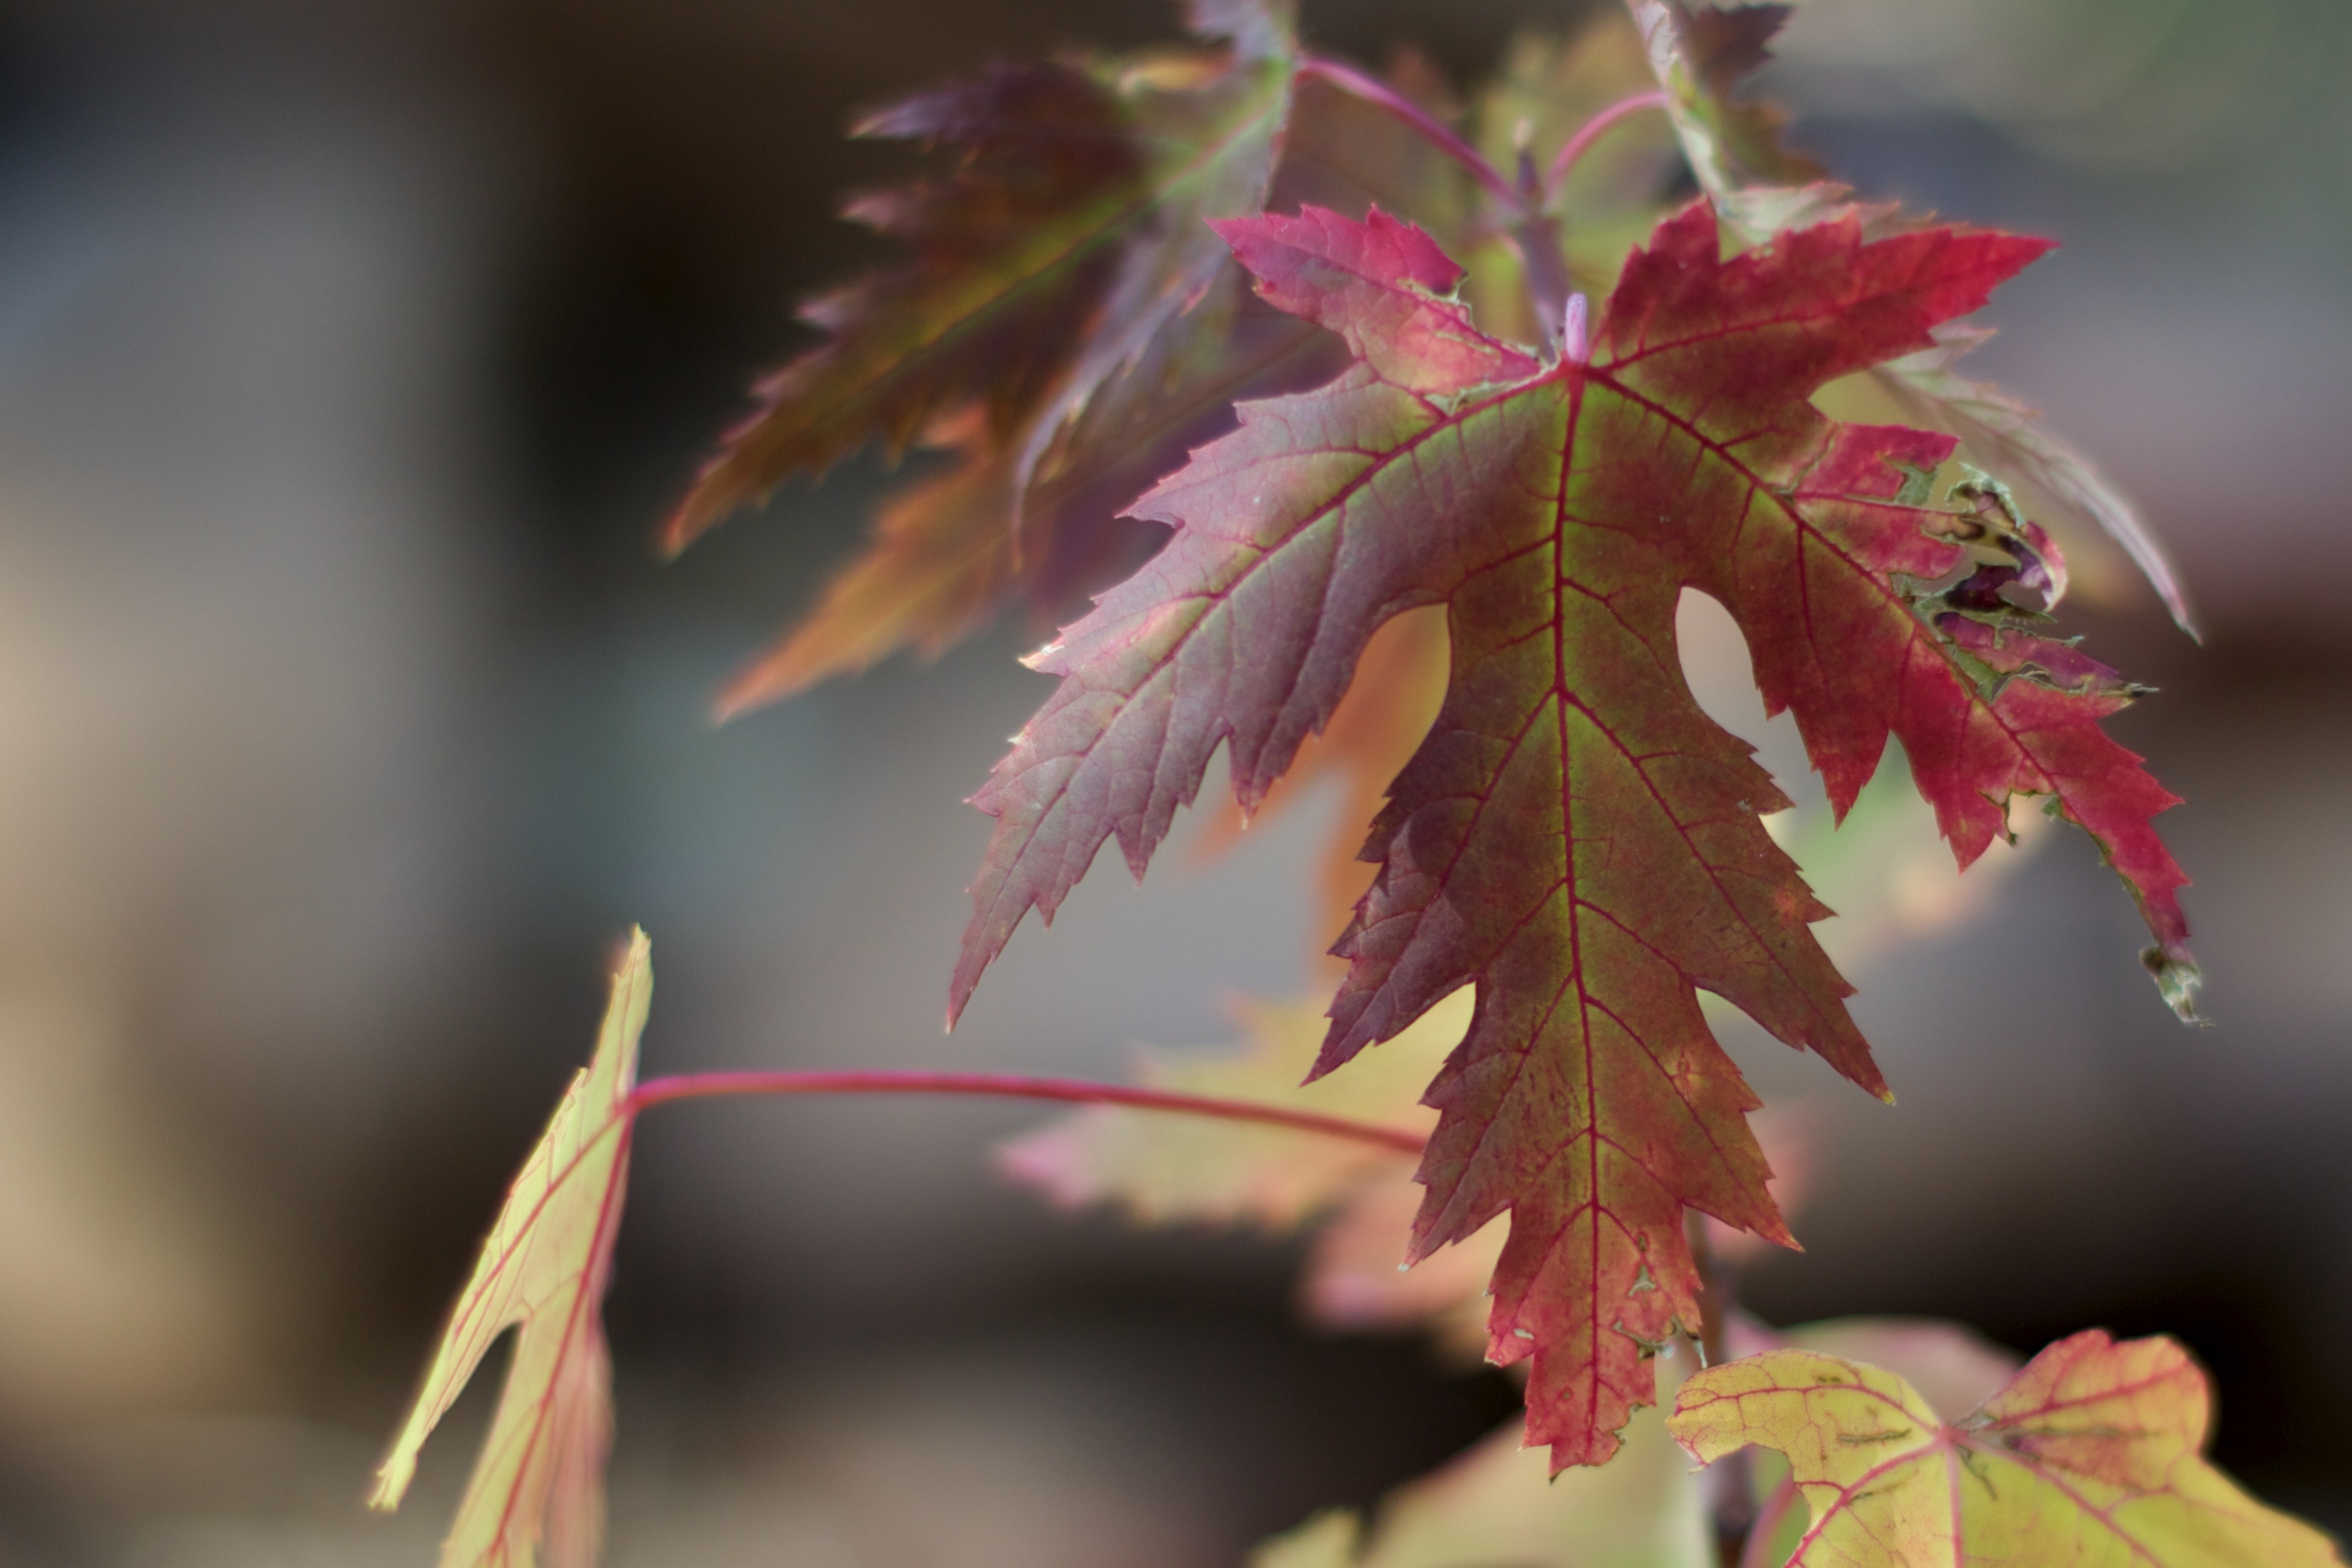
tree, nature, branch, plant, photography, leaf, flower, green, autumn, botany, flora, season, maple tree, maple leaf, close up, macro photography, flowering plant, plant stem, woody plant, land plant